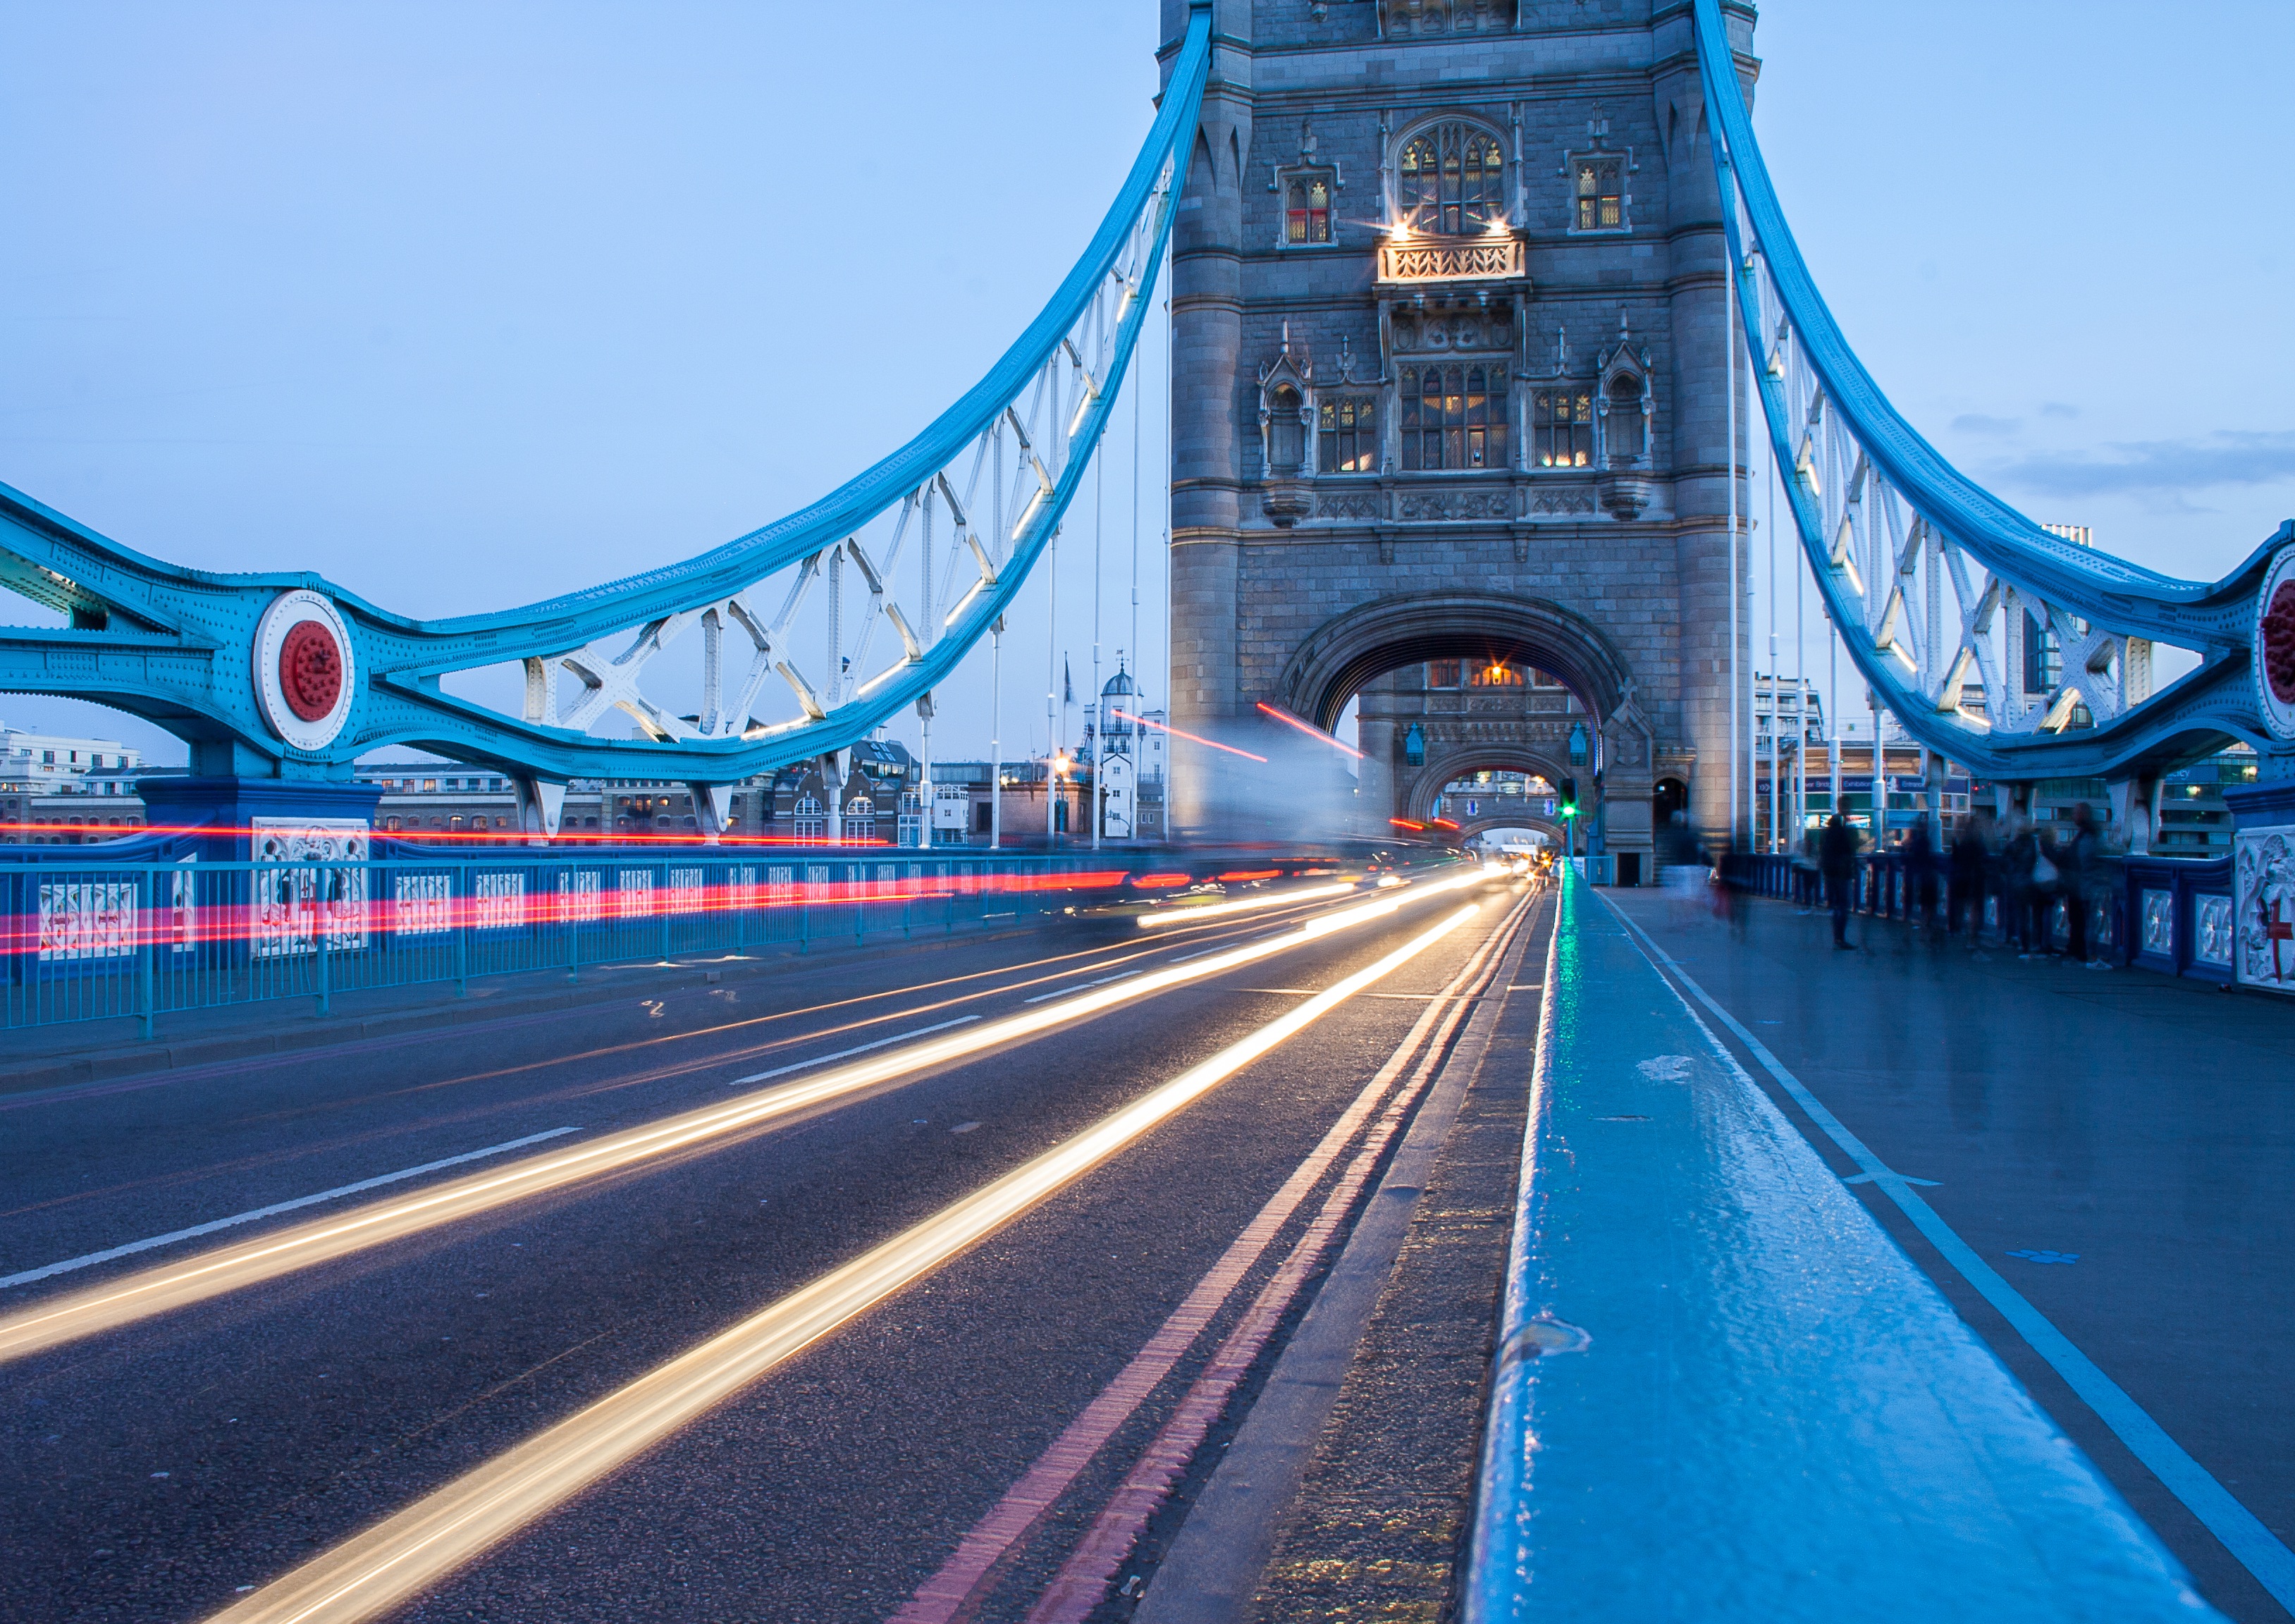
light, road, bridge, traffic, street, highway, cityscape, landmark, public transport, london, infrastructure, nonbuilding structure